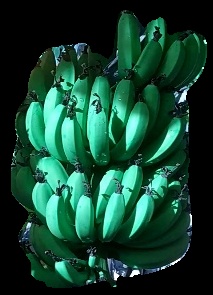
Variety: pachbale
Grade: grade1